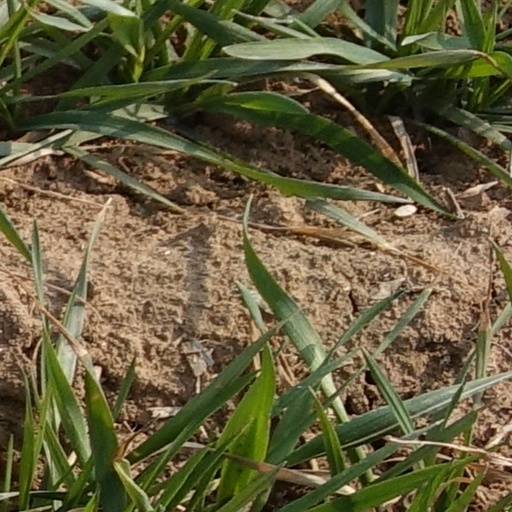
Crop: wheat